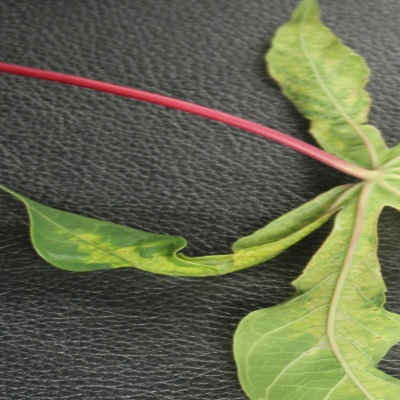
Crop: Cassava
Condition: mosaic